Religion in Sri Lanka

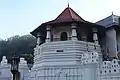
Temple of the Tooth in Kandy, Sri Lanka.

Sri Lanka is officially a Buddhist country, while Sri Lankans practice a variety of religions. As of the 2012 census, 70.2% of Sri Lankans were Buddhists, 12.6% were Hindus, 9.7% were Muslims (mainly Sunni), 7.4% were Christians (mostly Catholics). Buddhism is declared as the State religion of Sri Lanka and has been given special privileges in the Sri Lankan constitution such as the government is bound for protection and fostering of Buddhist Dharma throughout the nation. However, the constitution also provides for freedom of religion and right to equality among all its citizens. In 2008 Sri Lanka was the third most religious country in the world according to a Gallup poll, with 99% of Sri Lankans saying religion is an important part of their daily life.